Japanese battleship Kongō

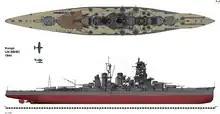
a drawing of "Kongō" from the starboard side

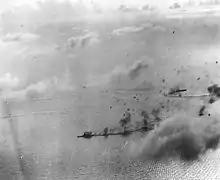
"Kongō" under attack during the Battle of the Philippine Sea, 20 June 1944

On 1 June 1935, "Kongō" was dry-docked at Yokosuka Naval Arsenal in preparation for upgrades that would enable her to escort Japan's growing fleet of aircraft carriers. Her stern was lengthened by to improve her fineness ratio and her 16 older boilers were removed and then replaced with 11 oil-fired Kampon Boilers and newer geared turbines. In addition, her bridge was completely reconstructed according to Japan's pagoda mast style of forward superstructure, and catapults were added to support three Nakajima E8N or Kawanishi E7K reconnaissance and spotter floatplanes.